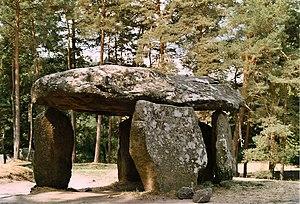
Dolmen du Parc, Saint Nectaire.
Cet article recense une partie des monuments historiques du Puy-de-Dôme, en France.
L'histoire de l'Auvergne est celle de l'une des plus anciennes unités régionales de France, mais aussi une de celles dont les frontières ont le moins varié. Étendue sur les montagnes du Massif central, elle est le territoire du peuple celte des arvernes, qui impose en Gaule son hégémonie politique et dont le chef prend à deux époques la tête de la résistance militaire à la conquête romaine.l
Saint-Nectaire est une commune française située dans le département du Puy-de-Dôme en région Auvergne-Rhône-Alpes. Elle doit son nom à son église, consacrée à Saint Nectaire.